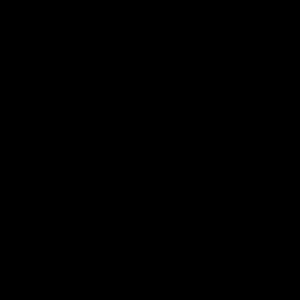
Le sudoku, est un jeu en forme de grille défini en 1979 par l’Américain Howard Garns, mais inspiré du carré latin, ainsi que du problème des 36 officiers du mathématicien suisse Leonhard Euler.